Telefónica Building

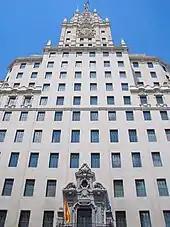
Front view

The Telefónica Building was designed by Ignacio de Cárdenas, who conceived it after a previous study of Louis S. Weeks in Manhattan. Even though the building is of American inspiration, Cárdenas touch can be felt in its churrigueresque exterior ornamentation, a nod to Madrid Baroque architecture.